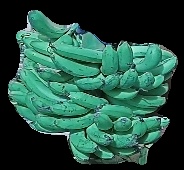
Variety: pachbale
Grade: grade3